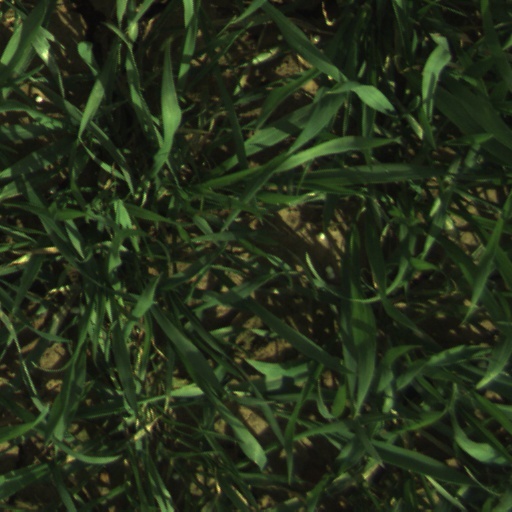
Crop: wheat